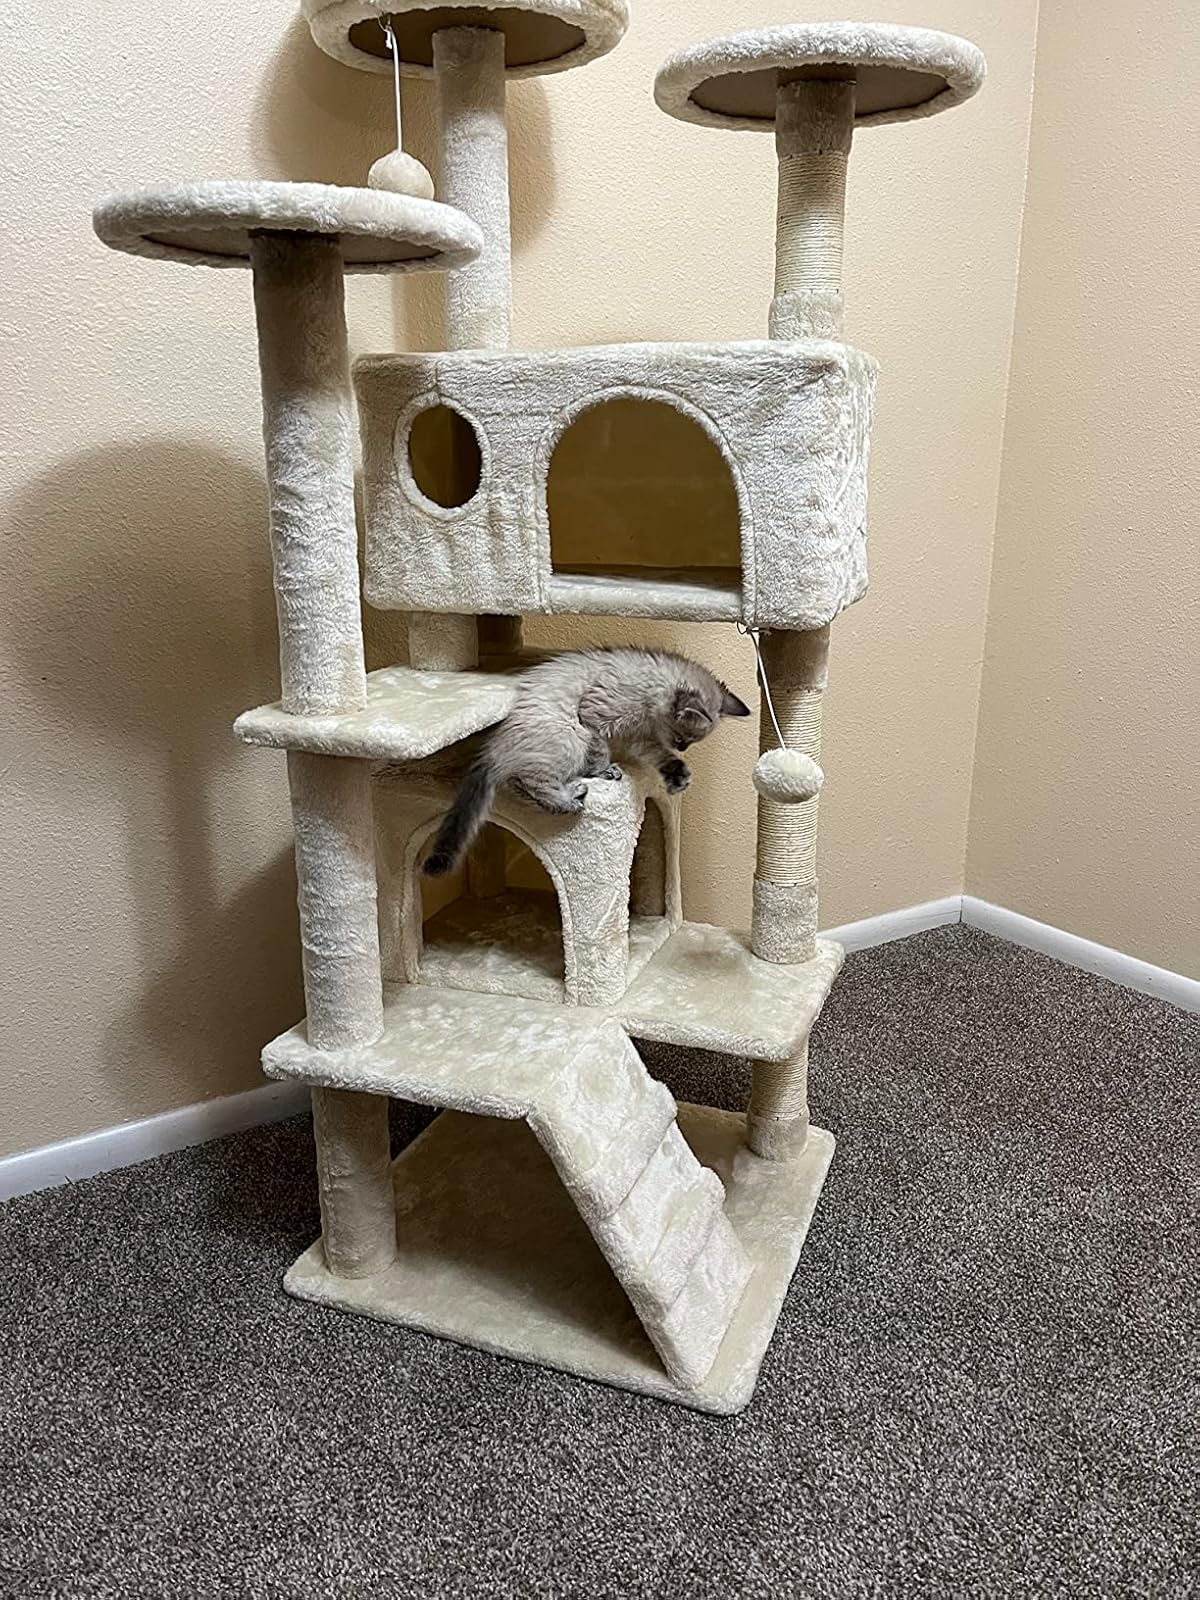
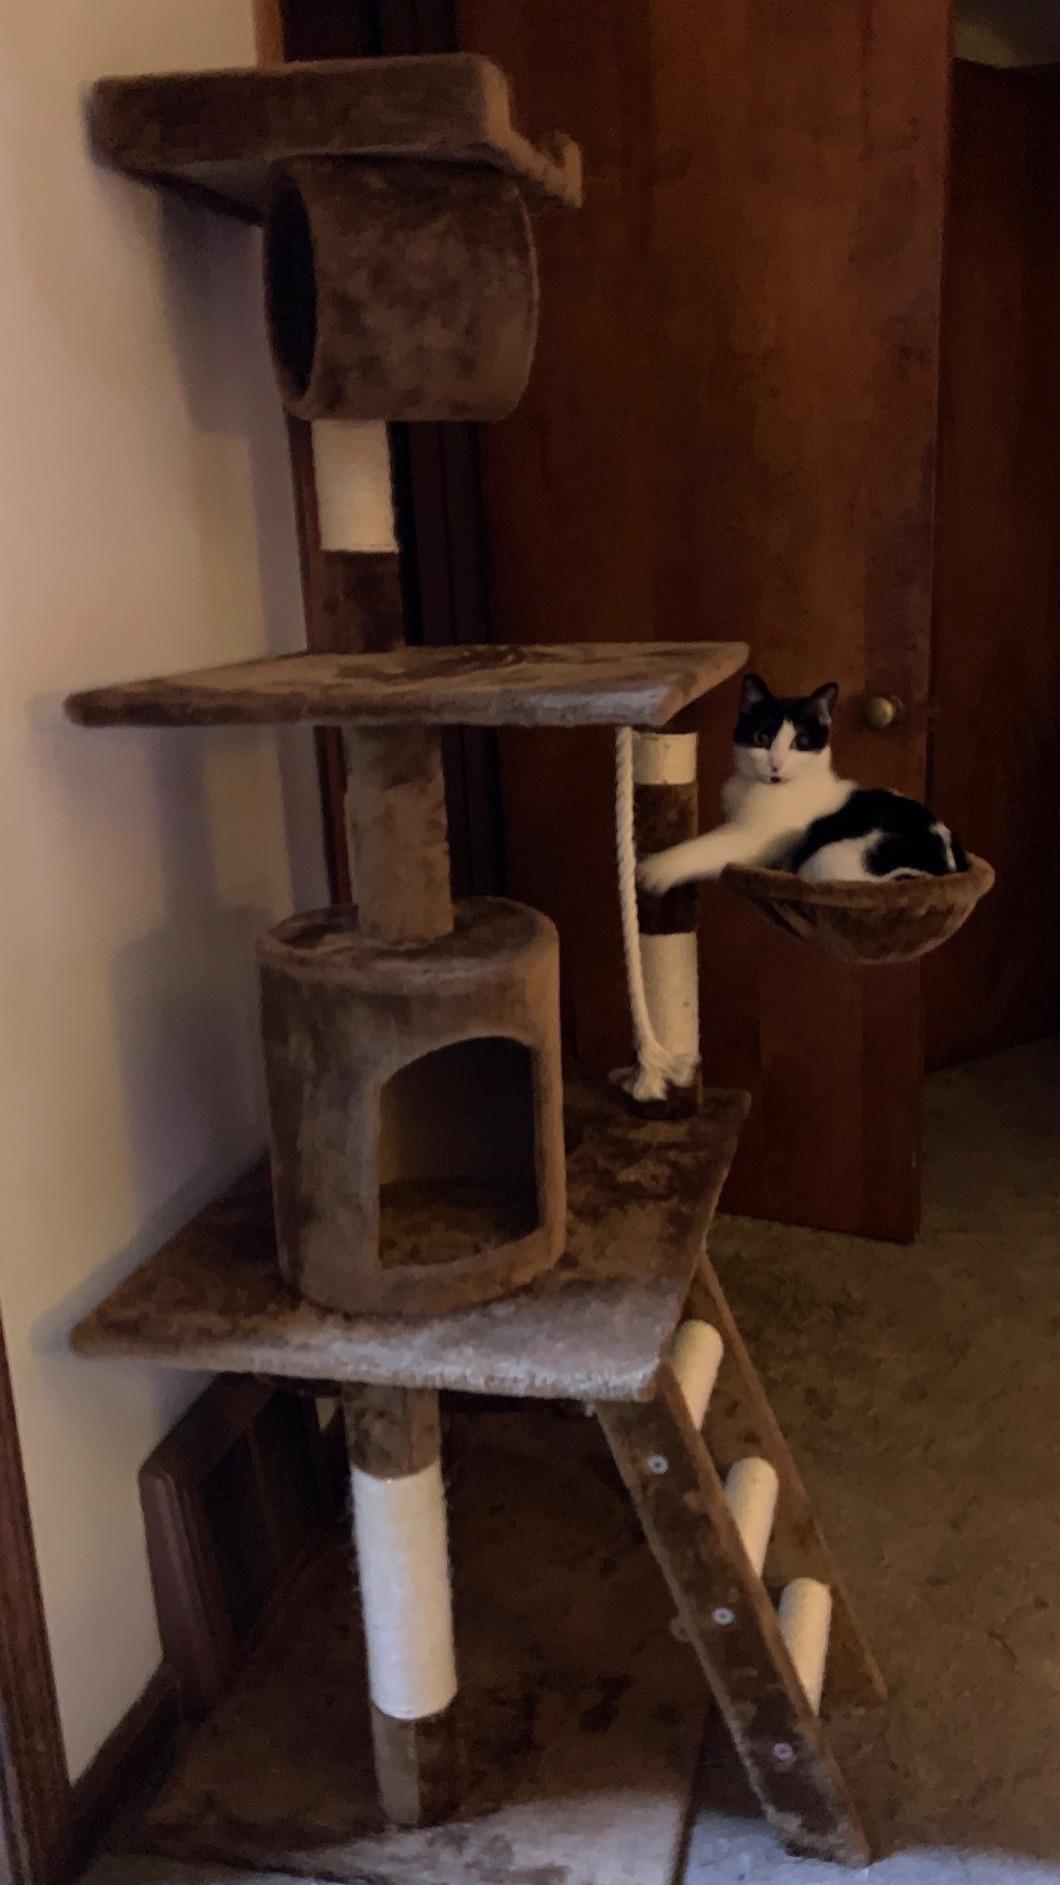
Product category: items_cat tree
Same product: no